Victorian Desalination Plant

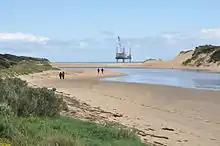
Powlett River and temporary rig near desalination plant

The potential for a desalination plant was promoted through the late 2000s in response to an increasingly severe drought which saw Melbourne's water storages go from 57.1% of capacity in January 2005 to 28.7% in June 2007.